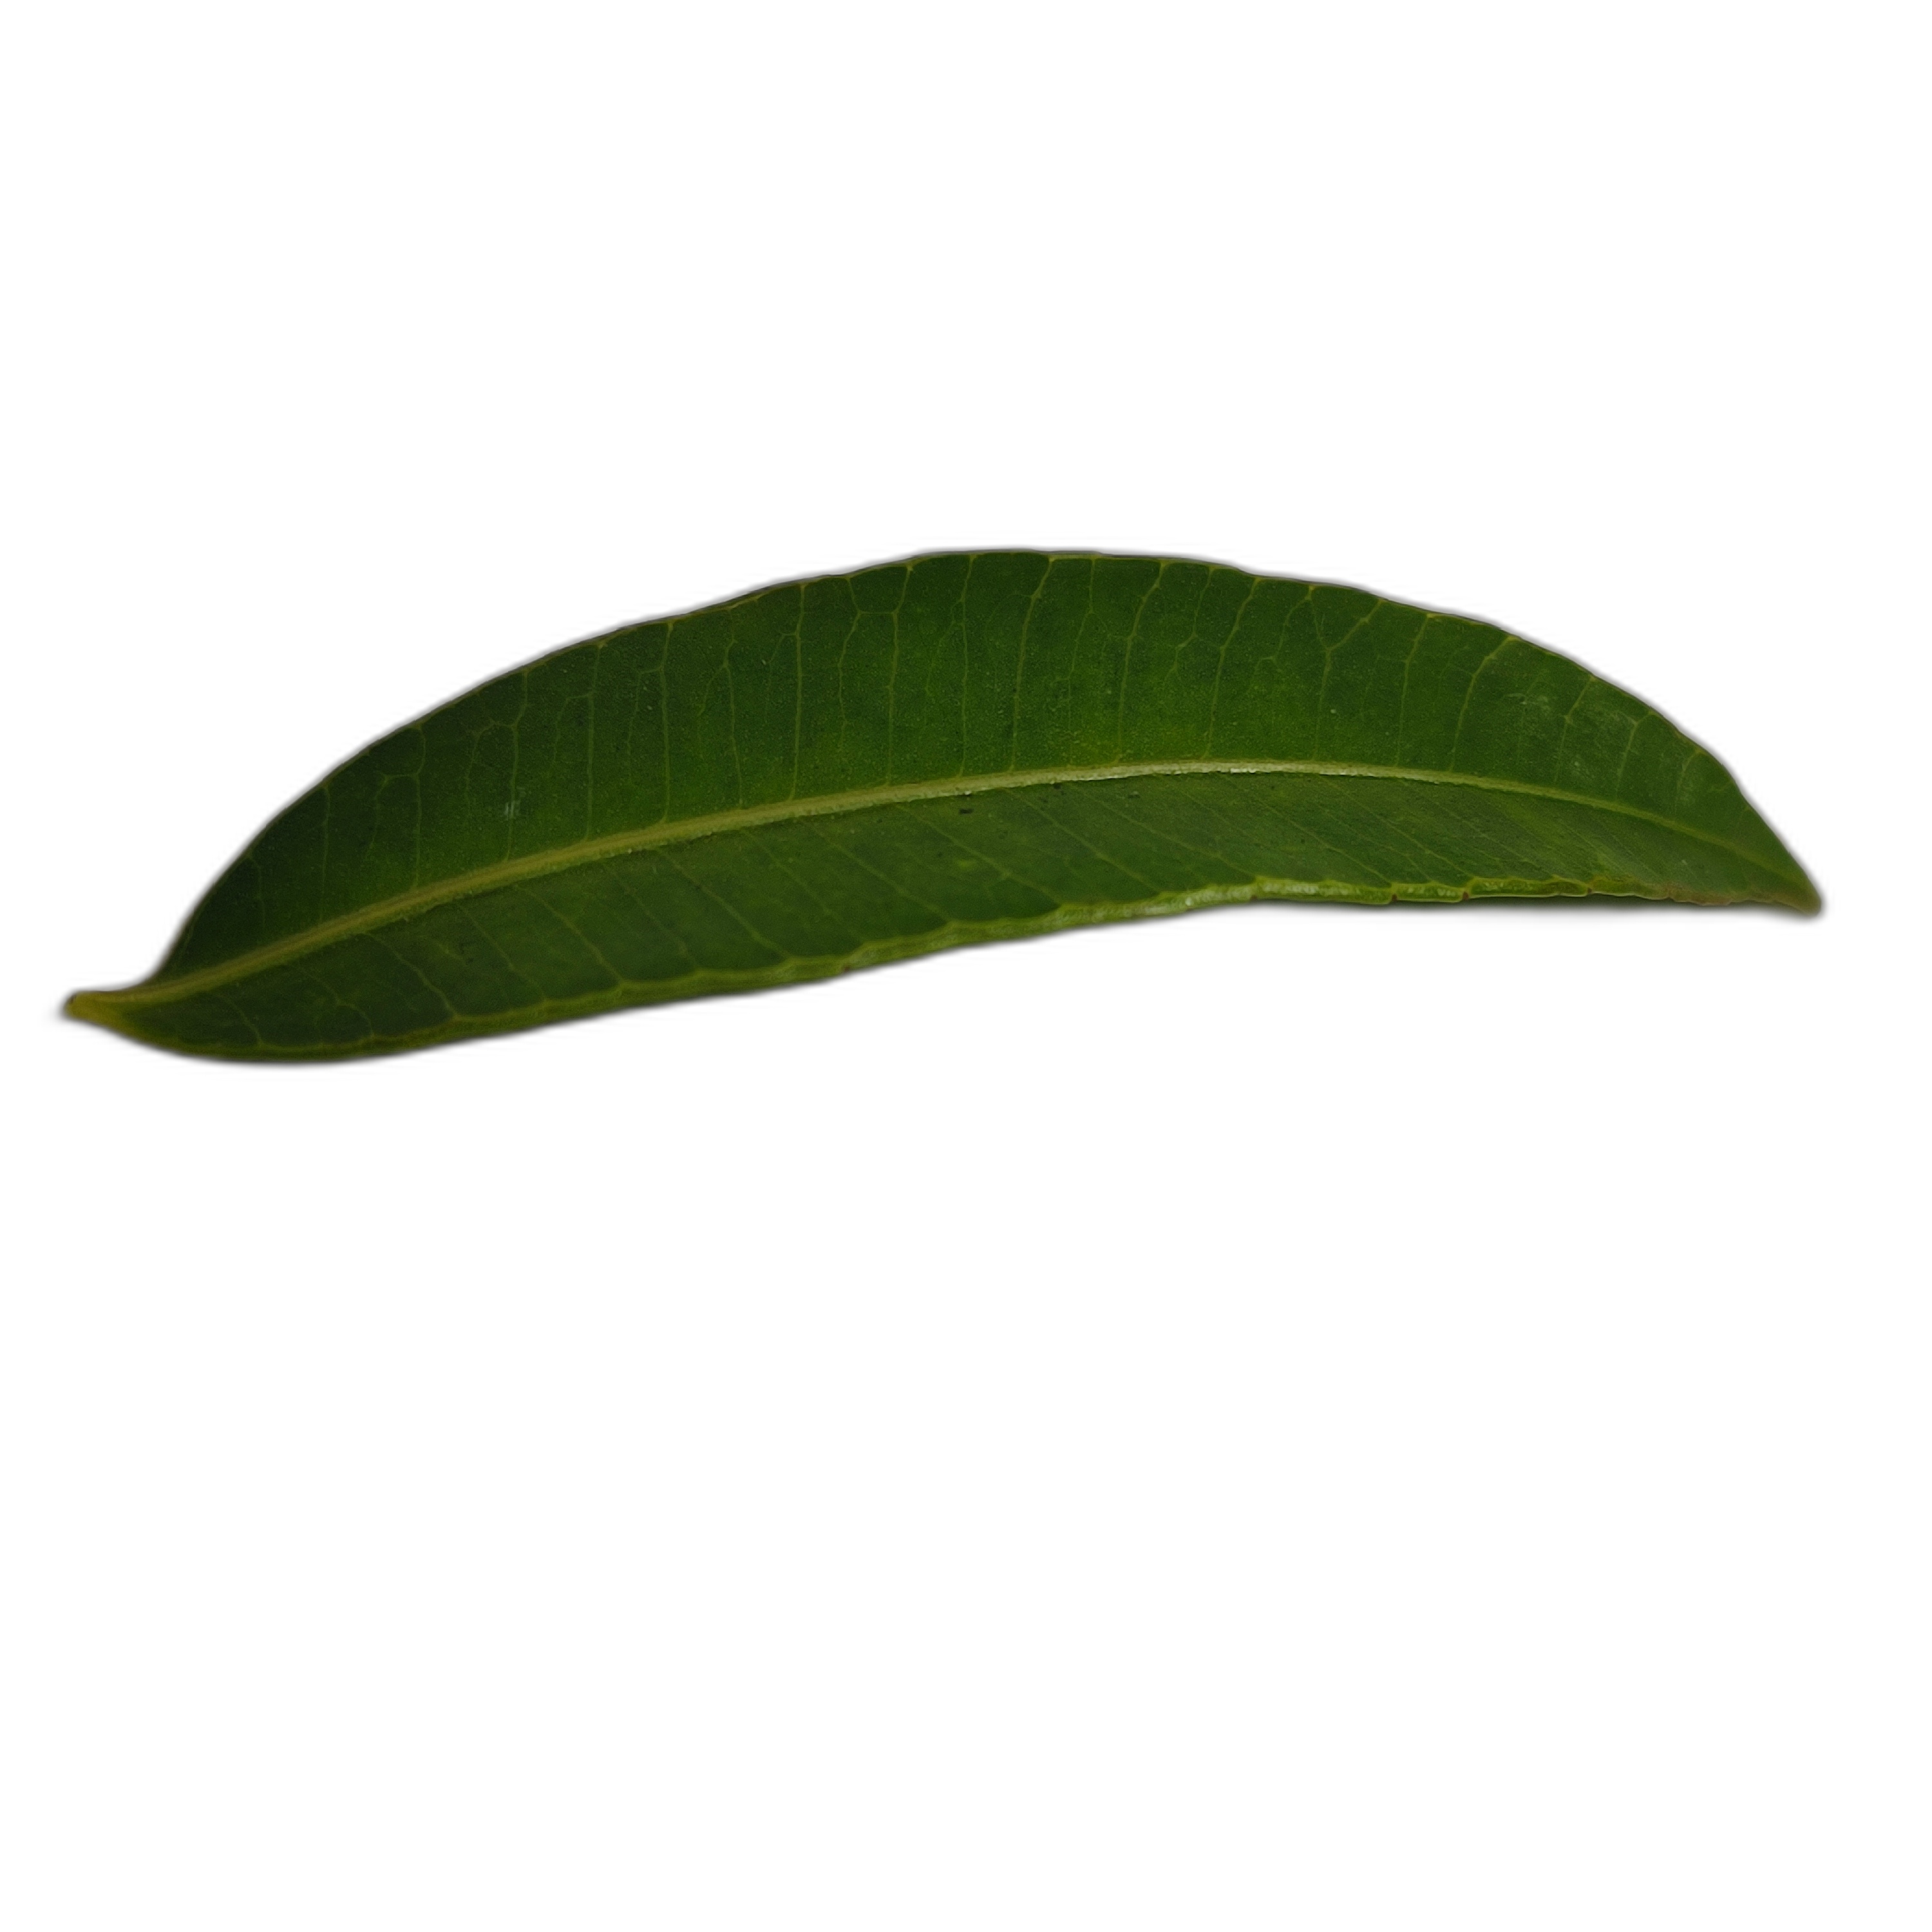
Label: healthy